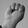
ASL letter: M